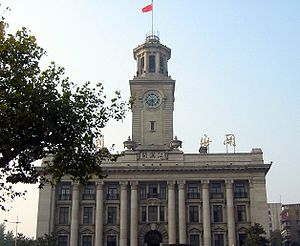
Wuhan / Historie
Toldbygningen i Wuhan, der åbnede i 1862
Wuhan er hovedbyen i provinsen Hubei i Folkerepublikken Kina. Byen er den største i det centrale Kina med ca. 11 millioner indbyggere. Wuhan ligger ved floden Yangtze.